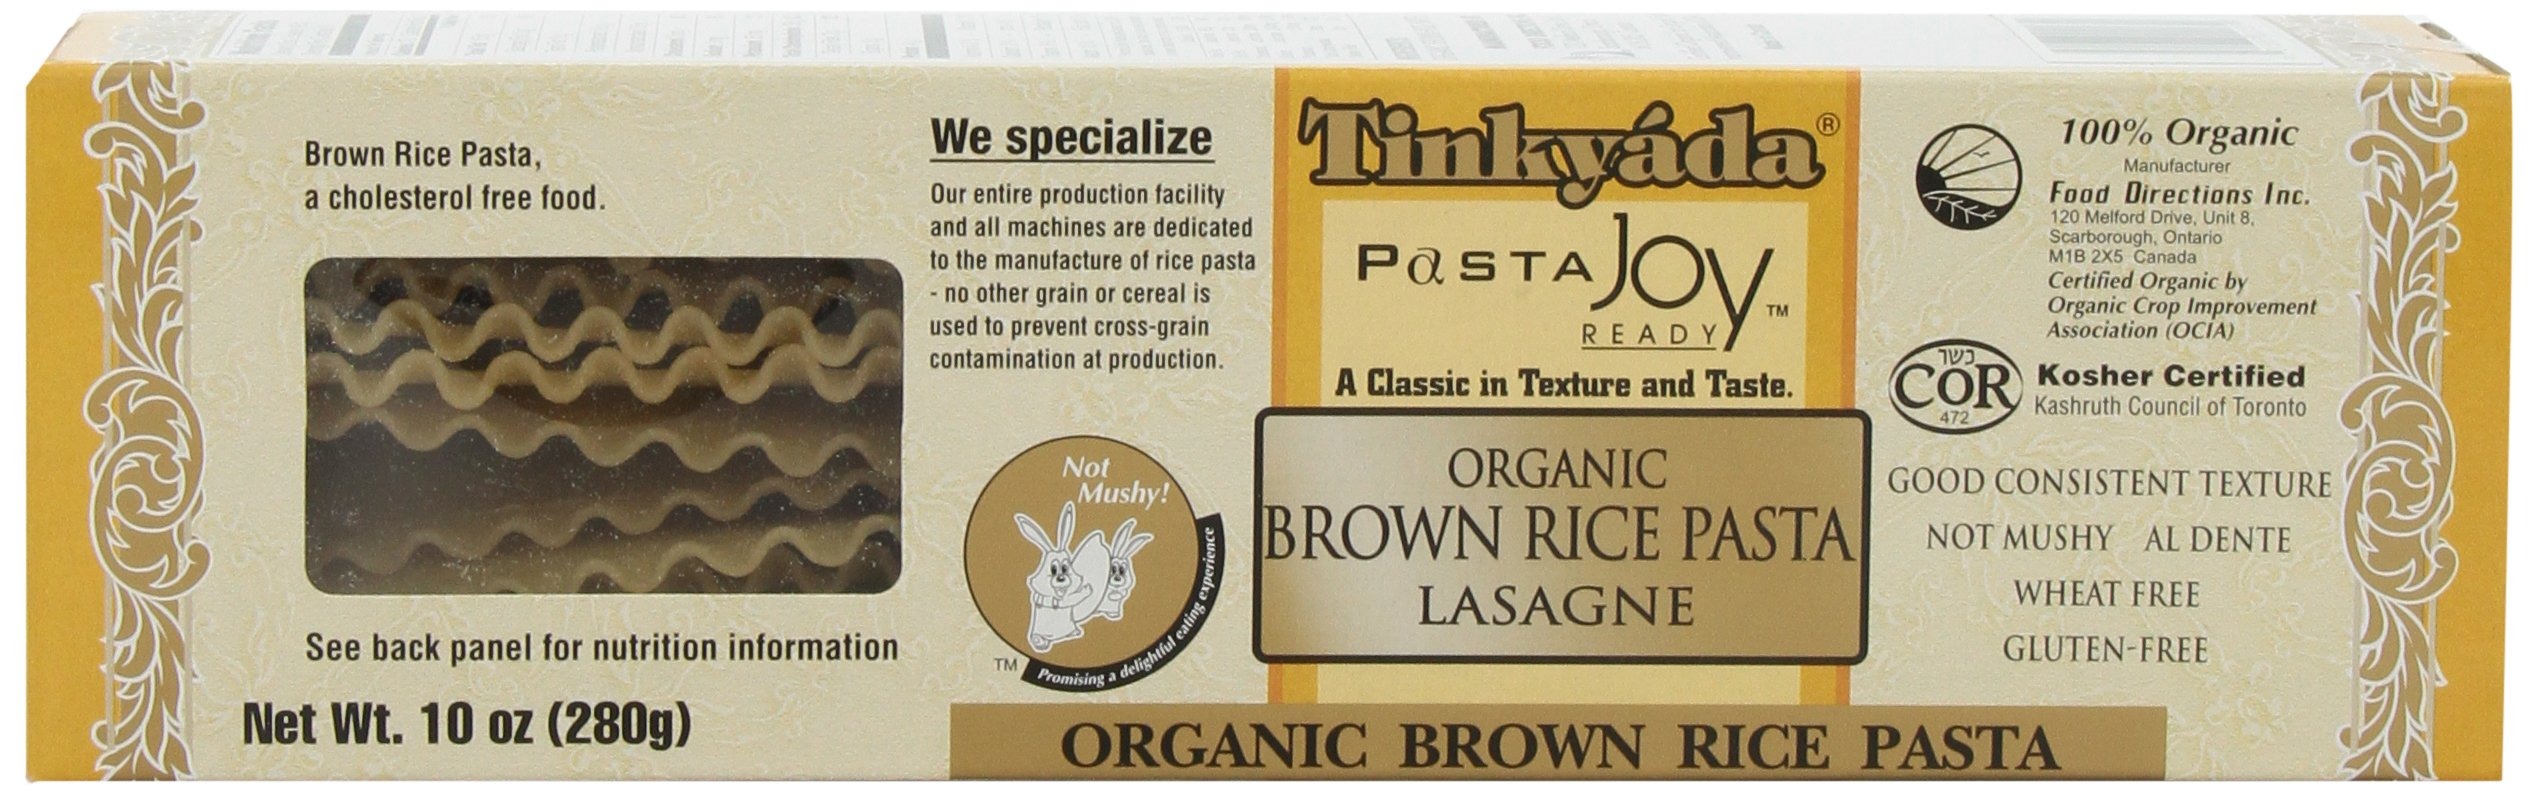
Item Name: Tinkyada Organic Brown Rice Pasta, Lasagne, 10 Ounce (Pack of 12)
Bullet Point 1: Whole-grain pasta that's wheat and gluten free
Bullet Point 2: Kosher certified
Bullet Point 3: Cooks up to a perfect al dente texture with award winning taste
Bullet Point 4: 100% organic
Bullet Point 5: Cholesterol free
Value: 120.0
Unit: Ounce

Price: 6.79